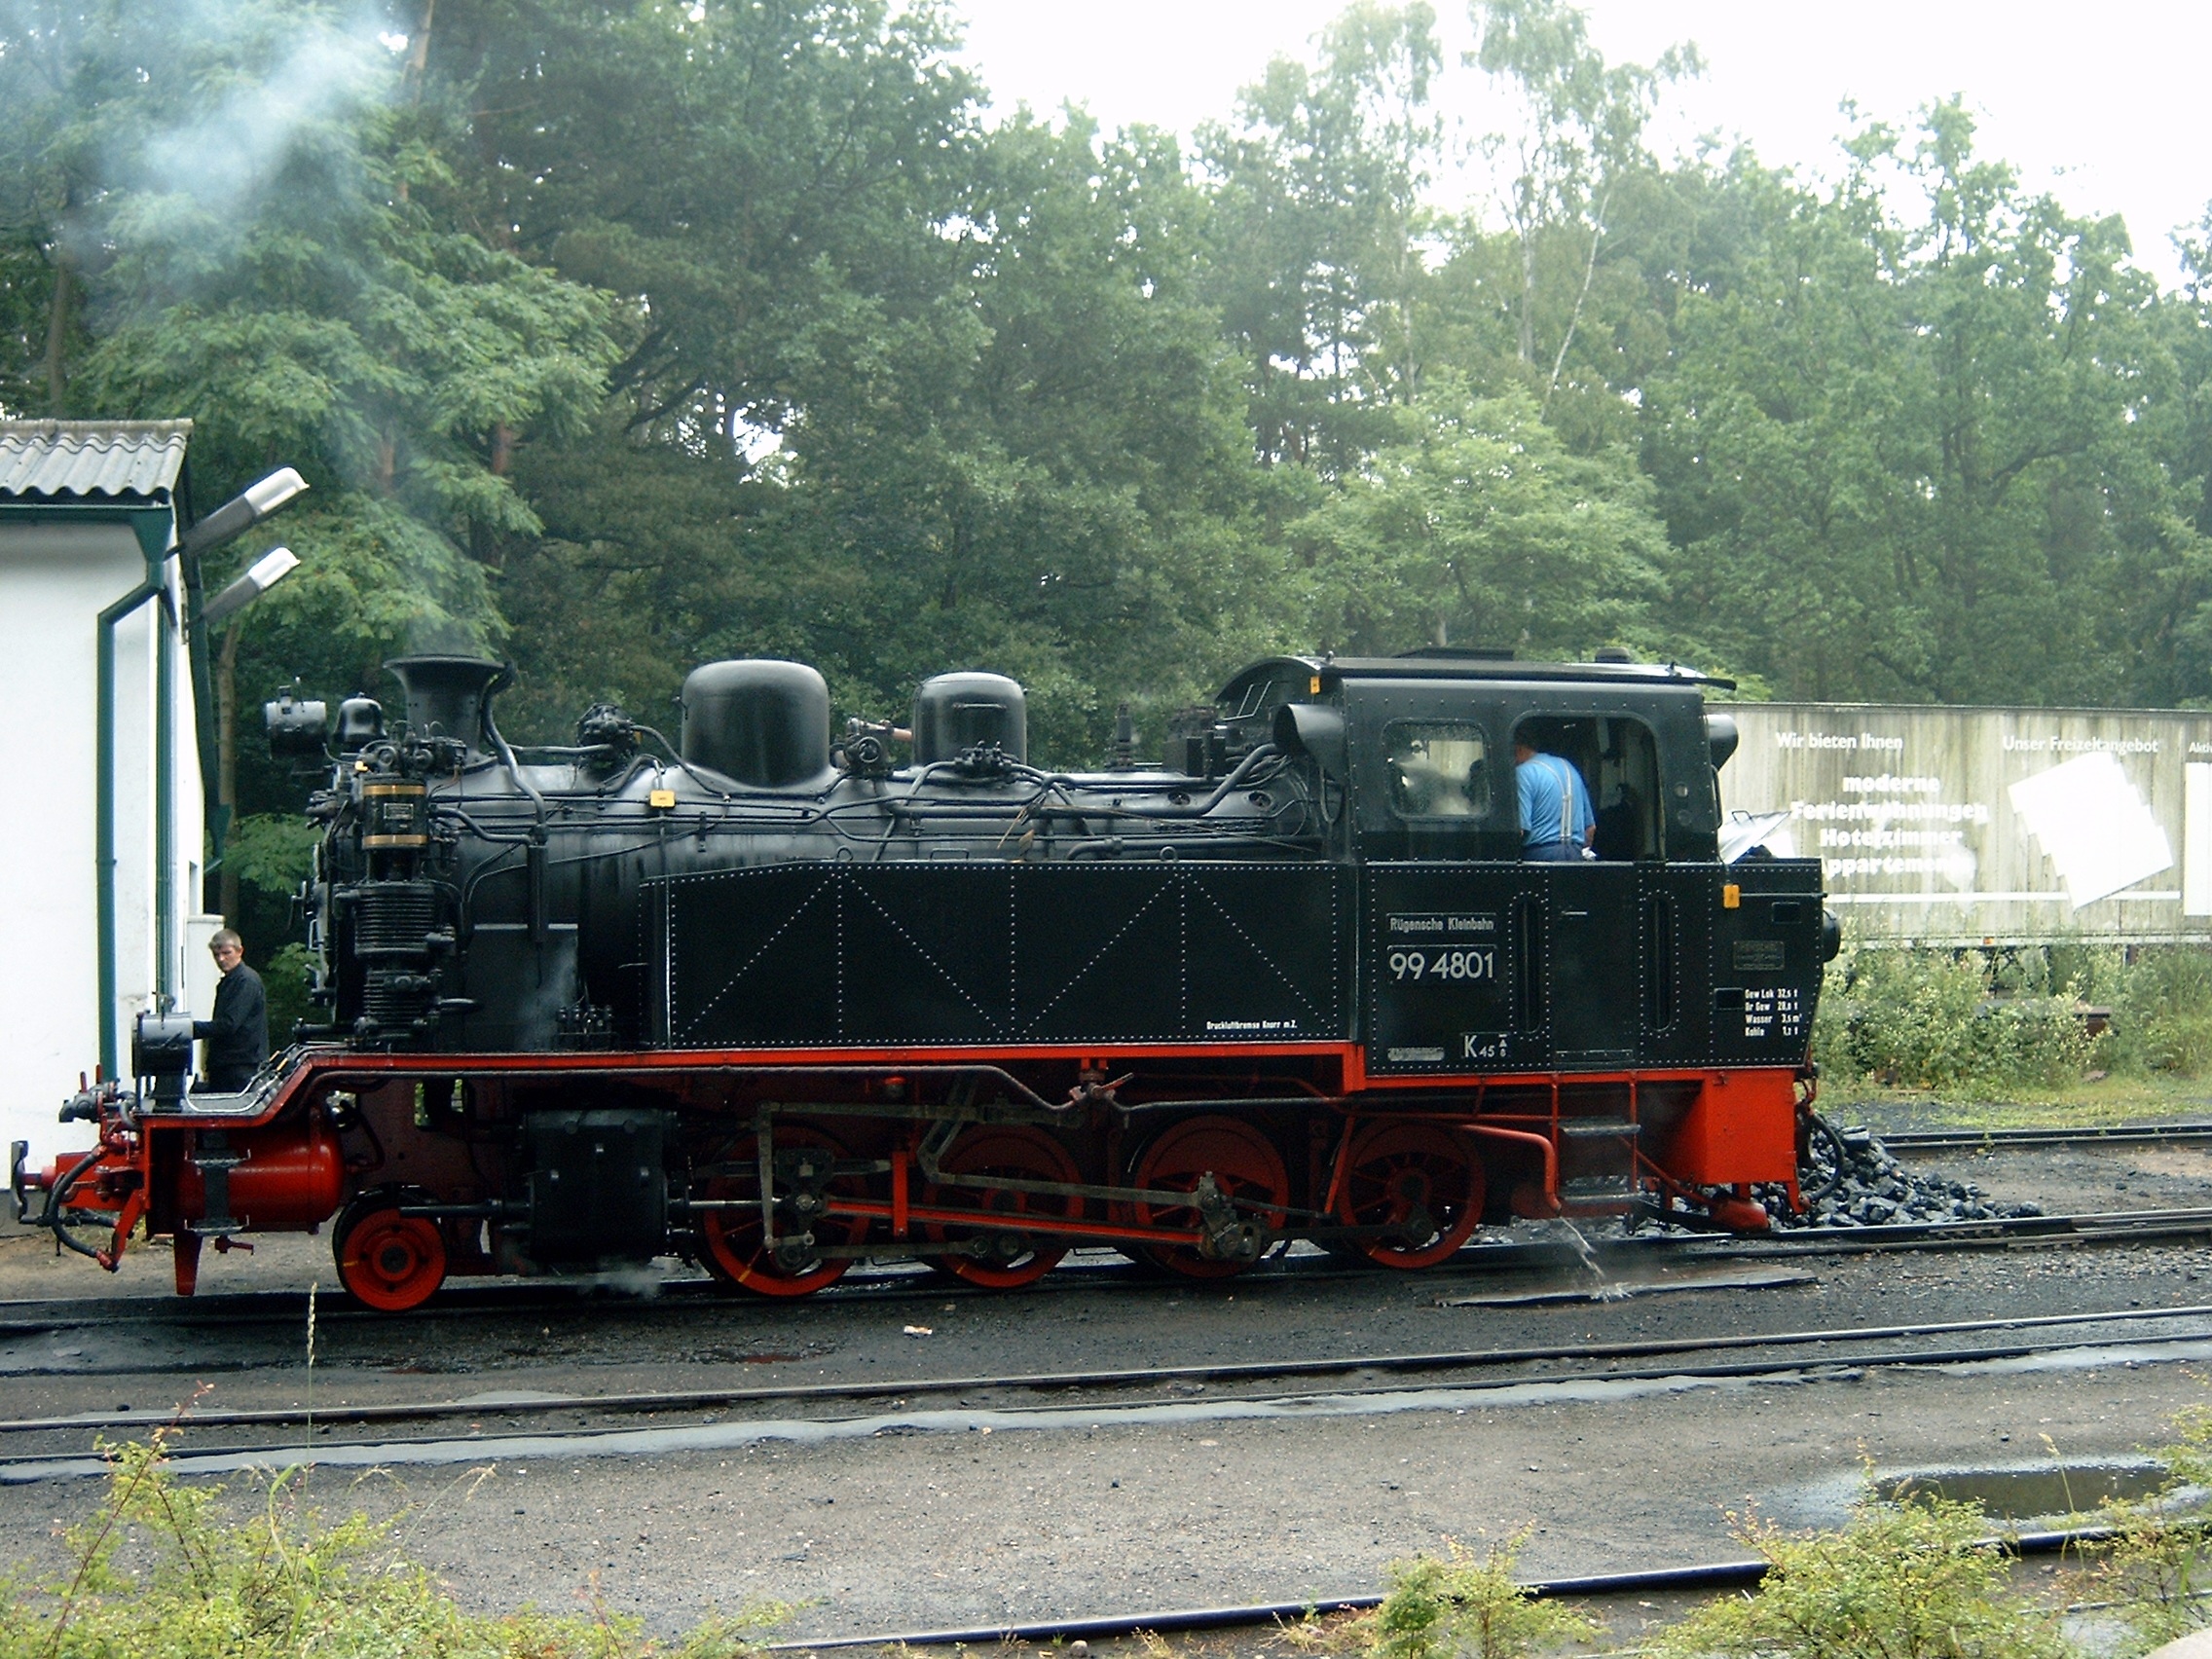
track, railway, train, smoke, asphalt, transport, vehicle, nostalgia, locomotive, steam engine, historically, rail transport, steam locomotive, small ground, steam boilers, rasender roland, land vehicle, rugen, rolling stock, railroad car